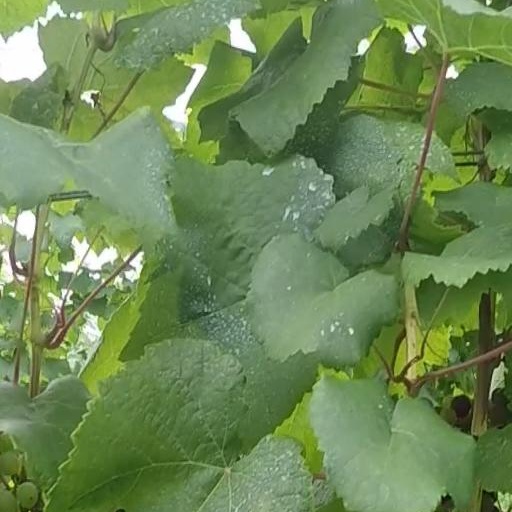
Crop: grape